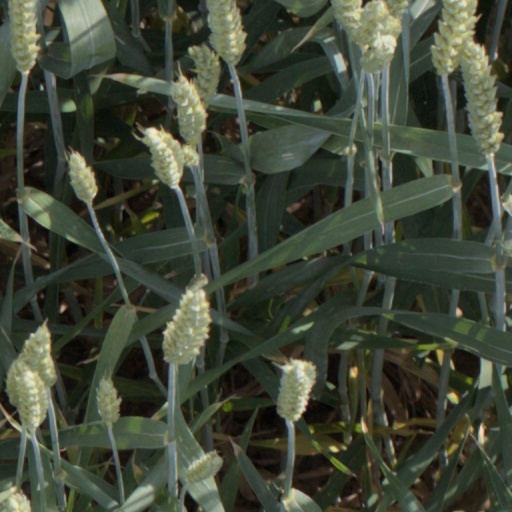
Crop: wheat